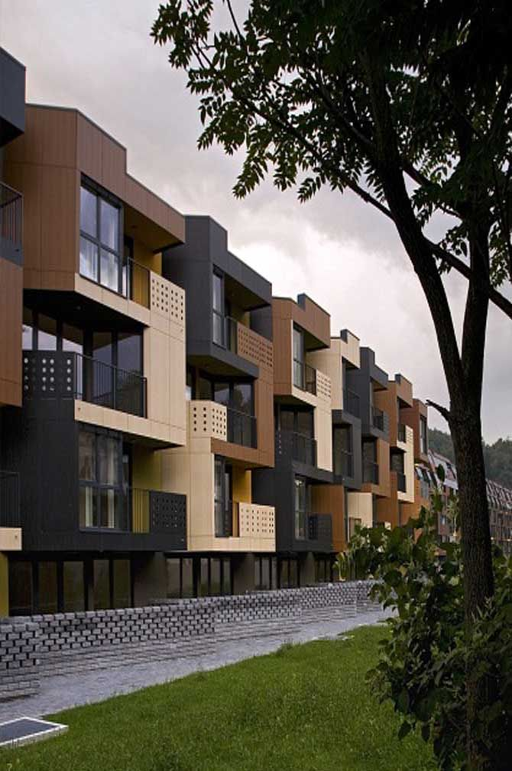
loving these apartments that are split by the color of each one individually .